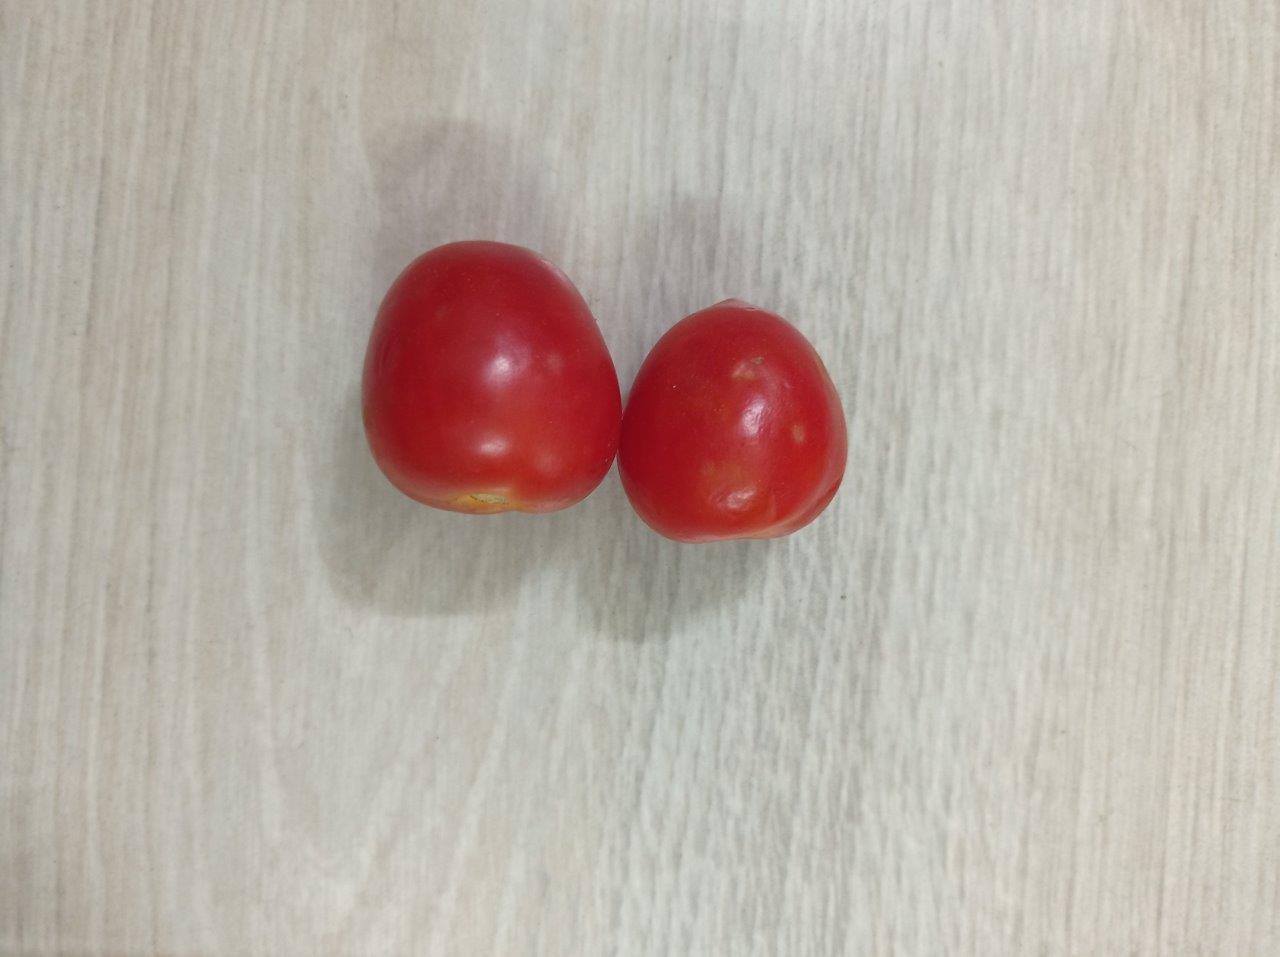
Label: Fresh